Sri Digambar Jain Lal Mandir

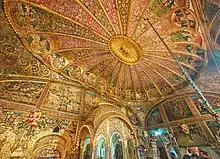
Interior

Old Delhi was founded by Mughal Emperor Shah Jahan (1628–1658) who built what is commonly known as the old city or walled city, surrounded by a wall, with the main street Chandni Chowk in front of the Red Fort, the imperial residence. Shah Jahan invited several Agrawal Jainlandlords to come and settle in the city and granted them some land south of the Chandani Chowk around Dariba Gali.